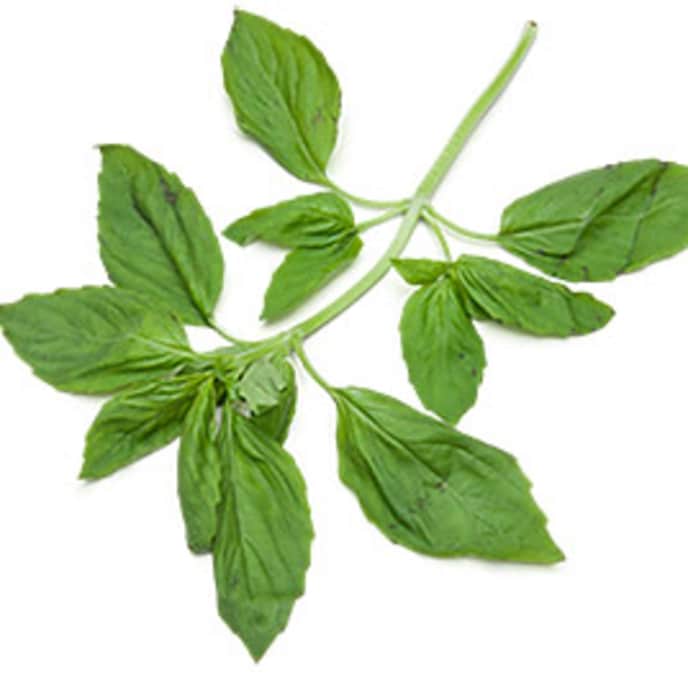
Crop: unknown
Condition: basil